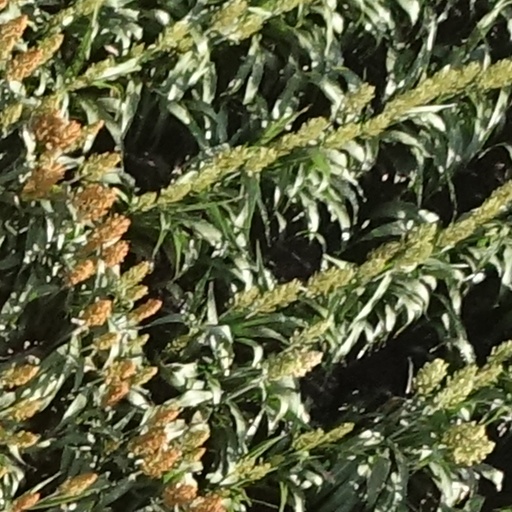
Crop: sorghum